North Shore Commercial Fishing Museum

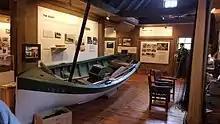
Exhibits at the museum include a typical Norwegian-style fishing boat

The museum opened in September 1996. The museum was founded by a group of Tofte residents including Brian Tofte, grandson of the town founders and a collector of oral histories of retired Lake Superior fishermen. It is operated and governed by the Tofte Historical Society.